Huáscar (ironclad)

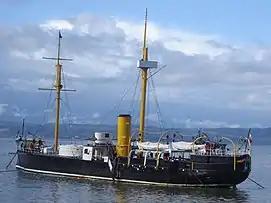
"Huáscar" anchored in the harbour at Talcahuano and painted in Victorian-era colours, 27 July 2005

When she was recommissioned in 1934, "Huáscar" was the oldest vessel of the Chilean Navy. In 1951 and 1952, work was undertaken with the aim to completely restore her to her 1897 condition, when she finished her service in the Chilean Navy, and declare her a shrine to the glory of both the Peruvian and Chilean navies.